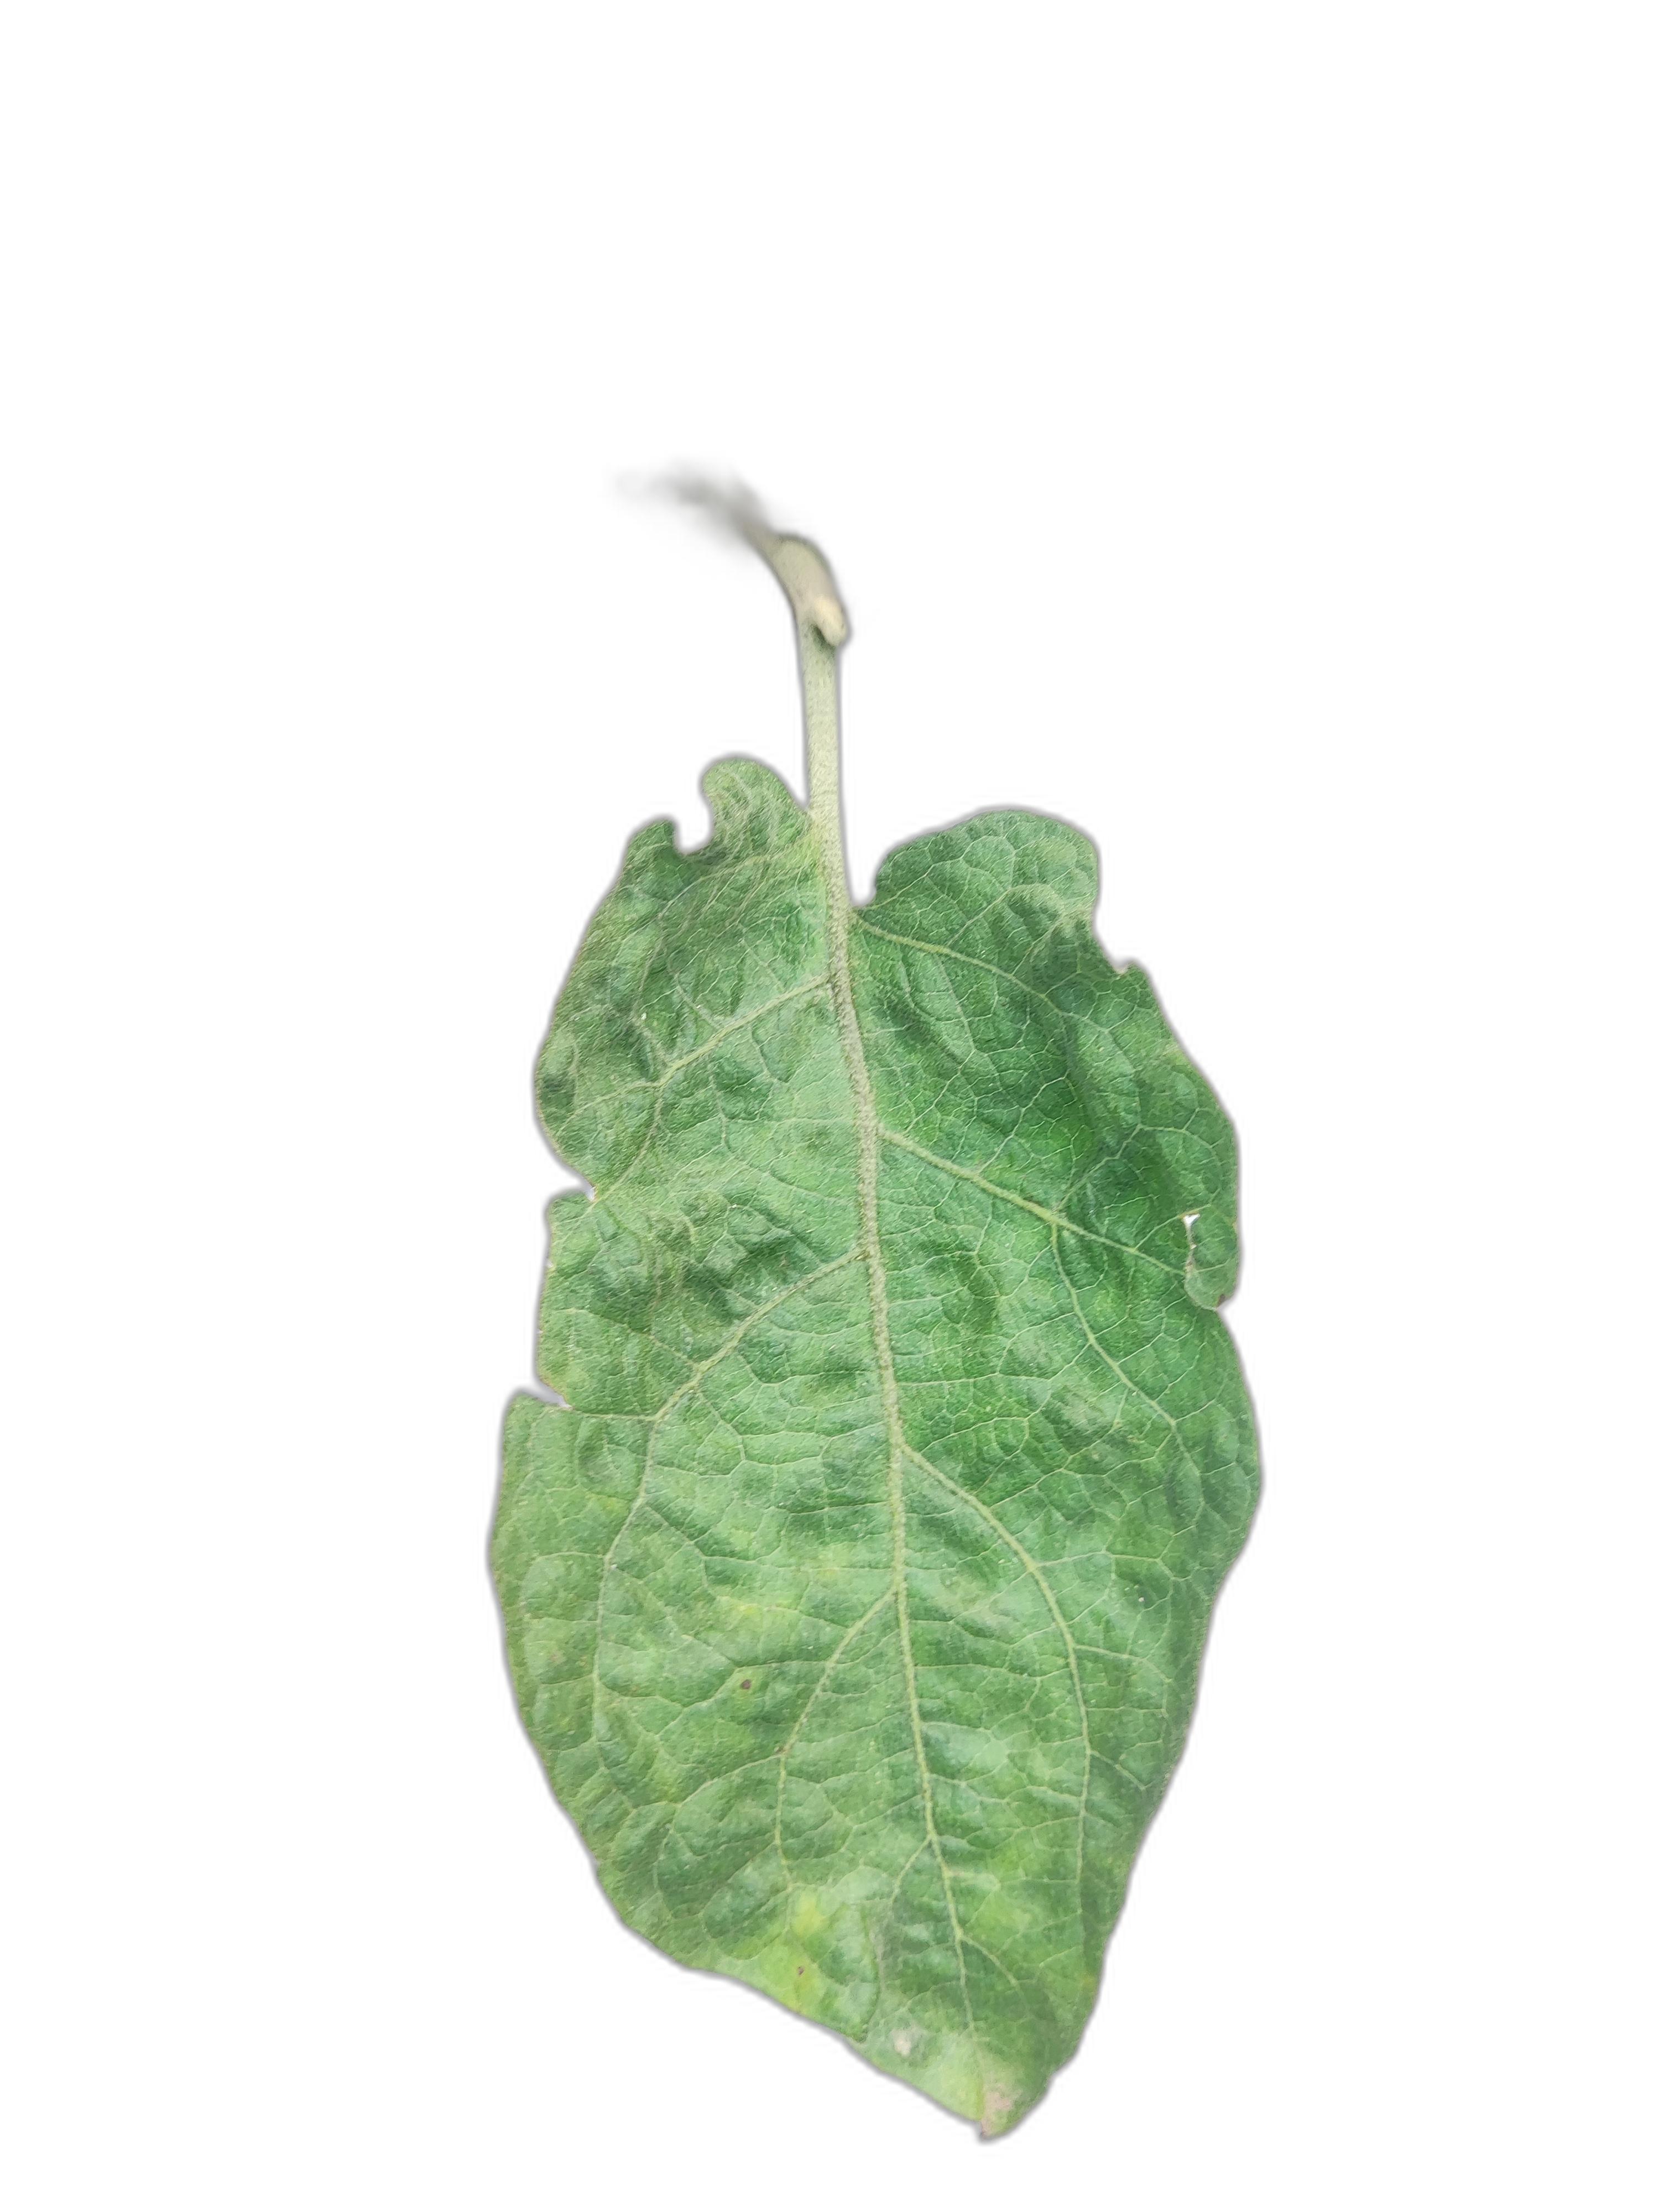
Label: Mosaic Virus Disease